2014 Valdai speech of Vladimir Putin

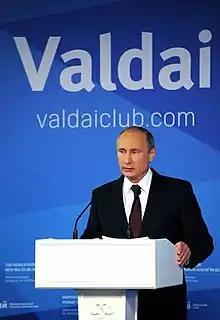
Putin talks to Valdai International Discussion Club, Sochi city, 24 October 2014

The Valdai speech of Vladimir Putin is a press-coined name for the speech that the Russian President Vladimir Putin delivered at the Valdai International Discussion Club XI session on 24 October 2014, in Sochi.